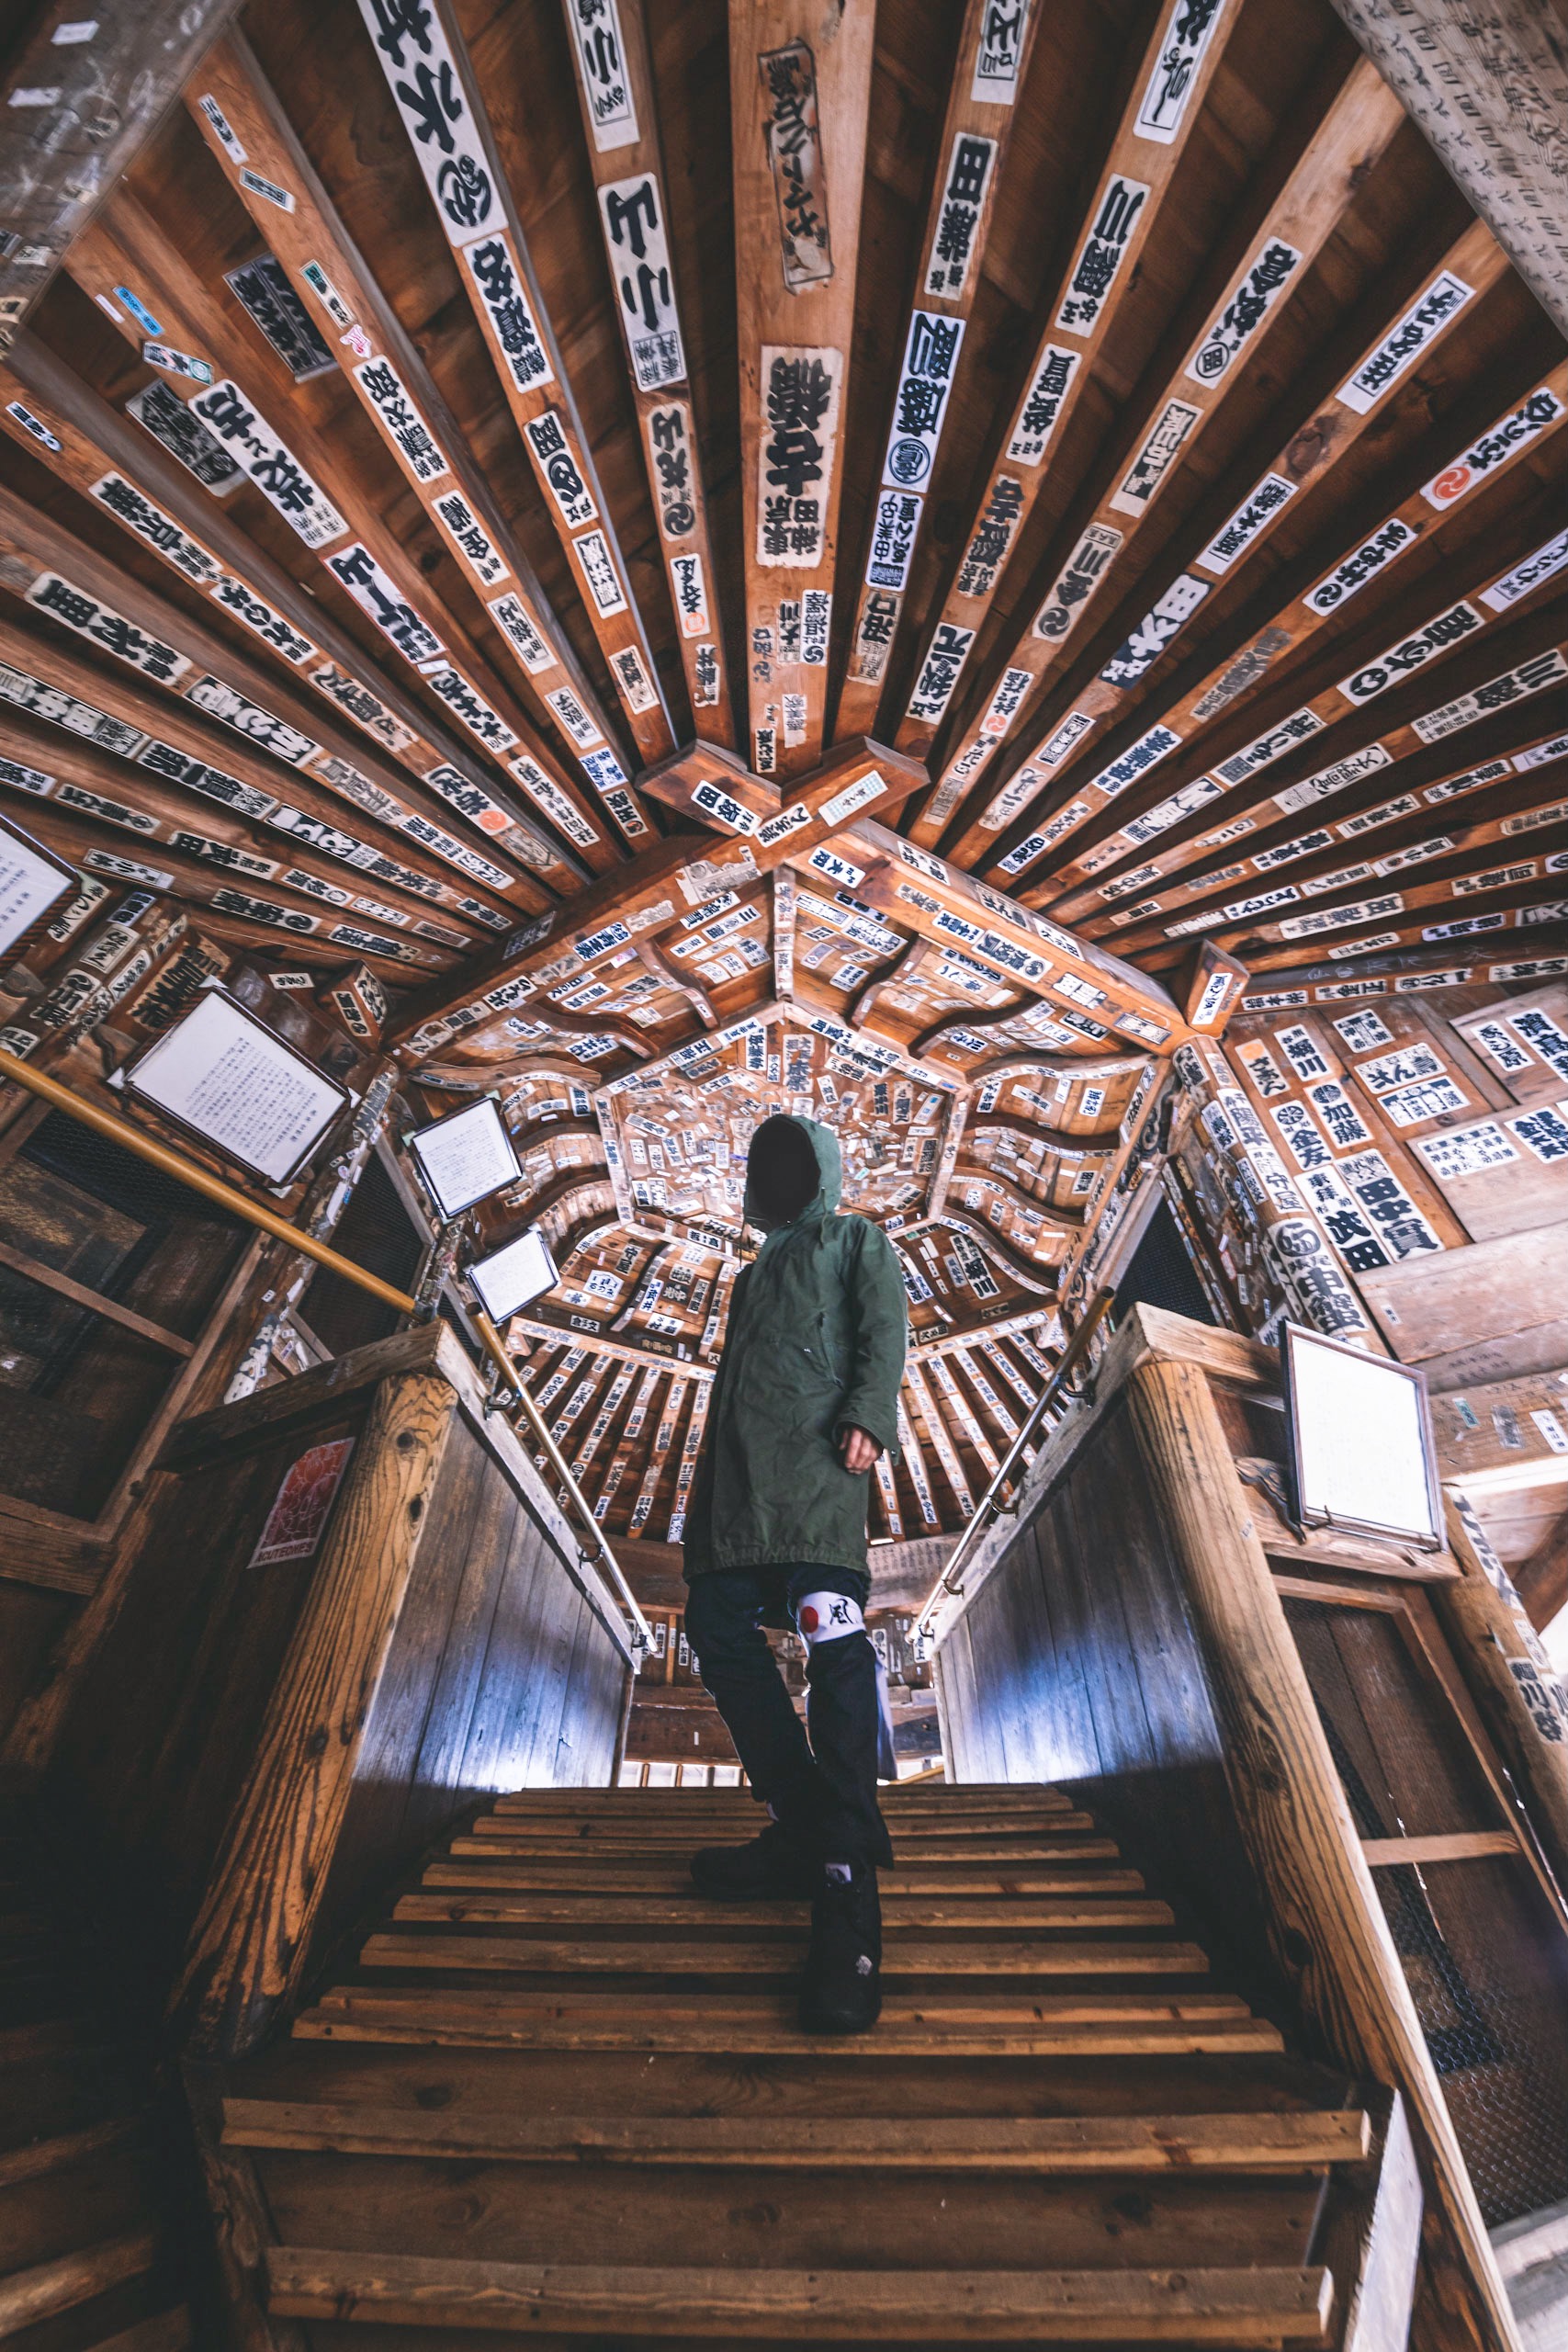
wood, roof, architecture, ceiling, beam, room, stairs, plant, daylighting, steel, metal, building